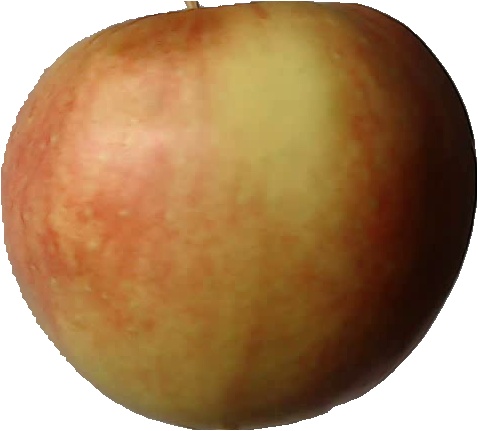
Label: apple_red_2